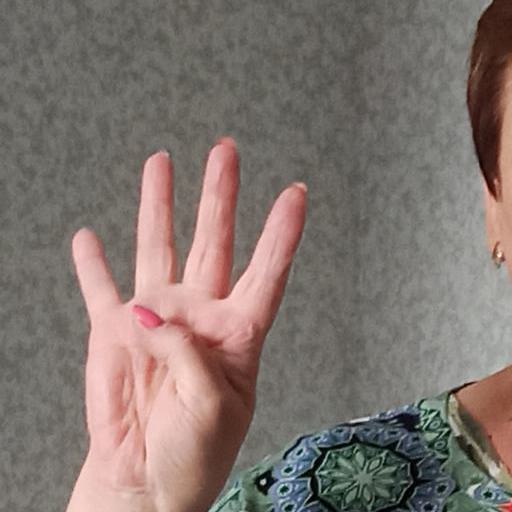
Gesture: four